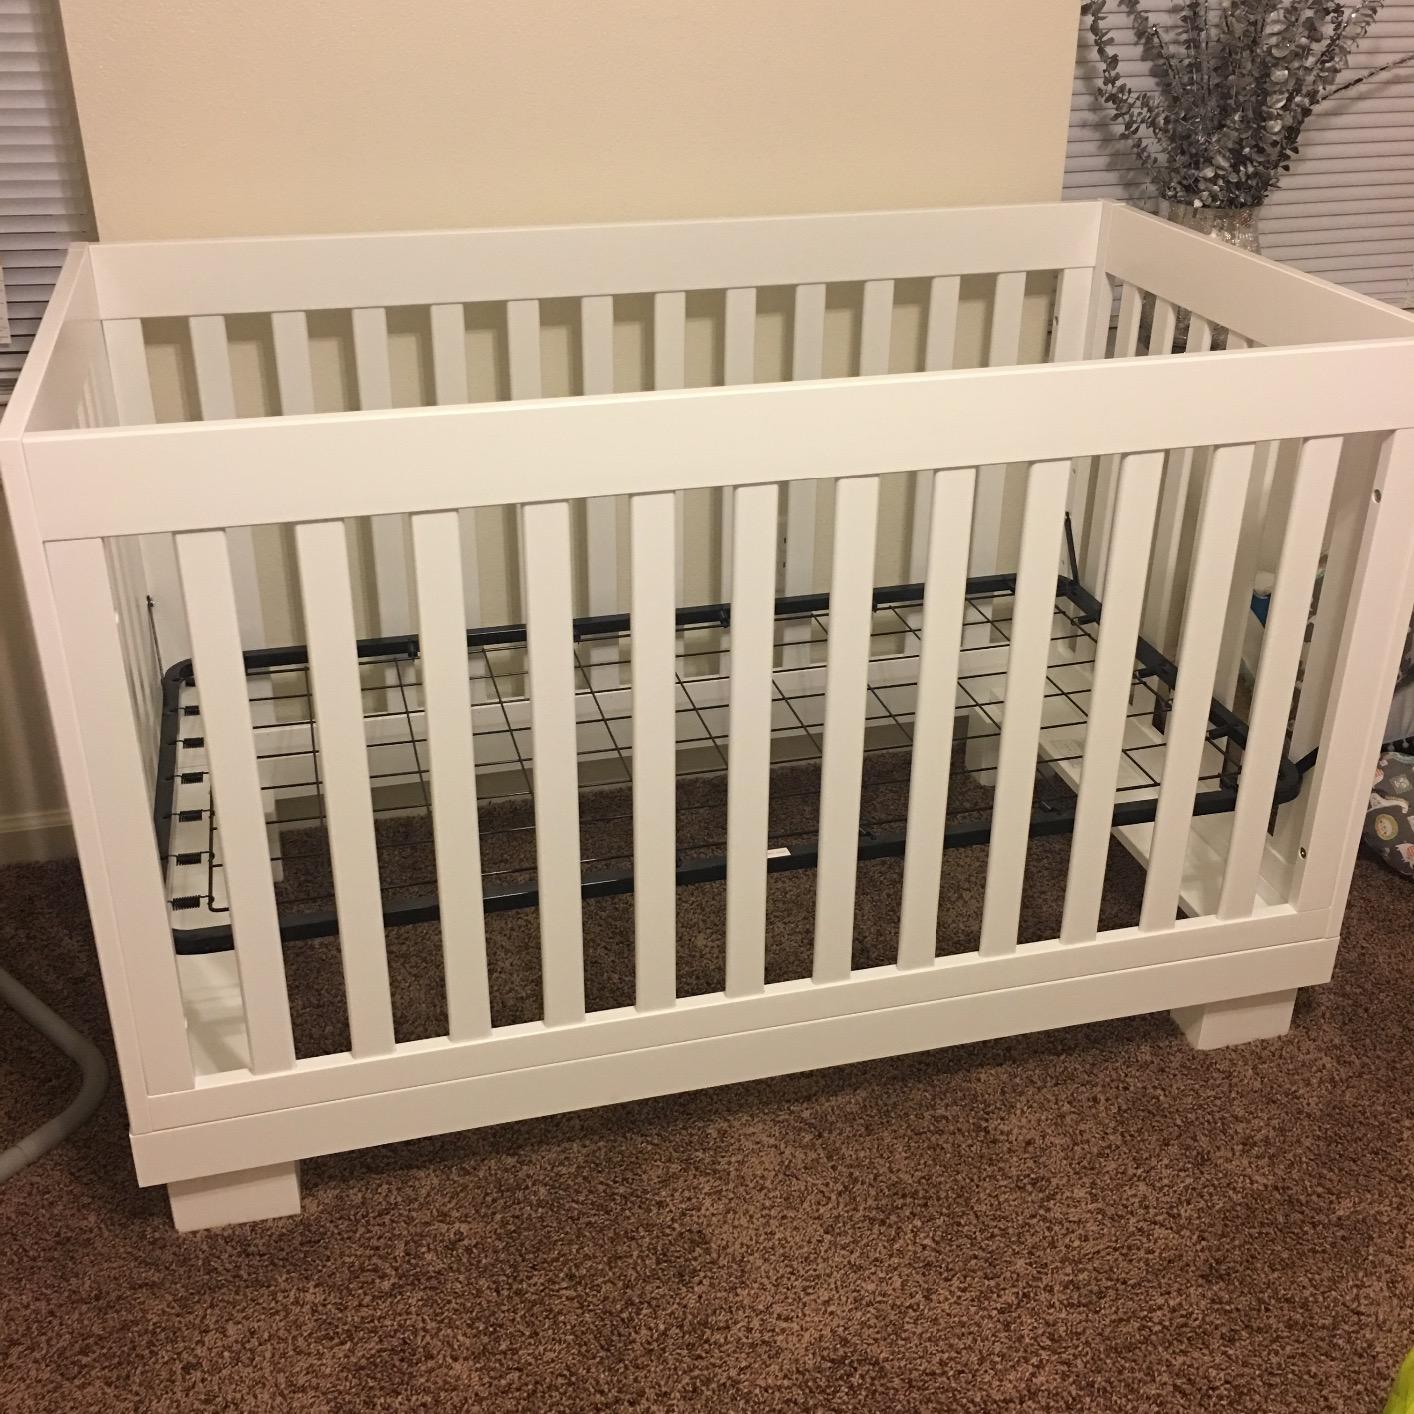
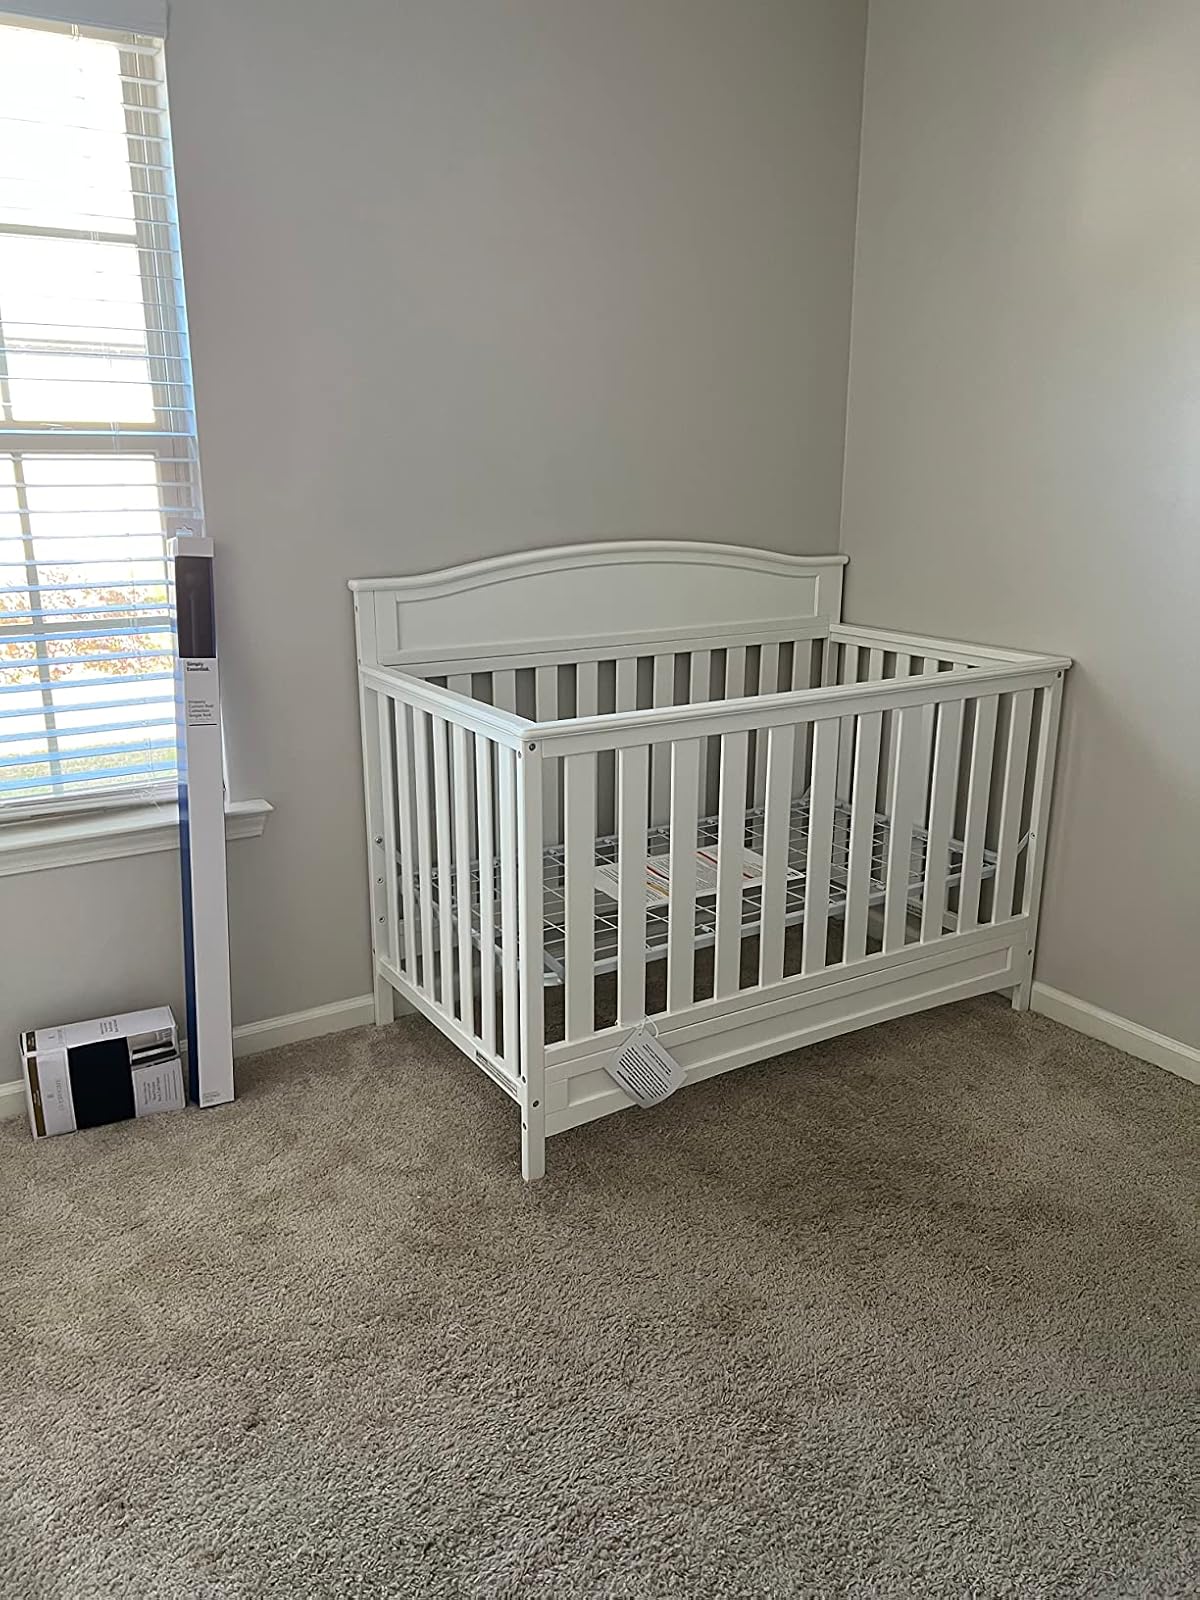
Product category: products_crib
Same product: no